Fernande de Mertens

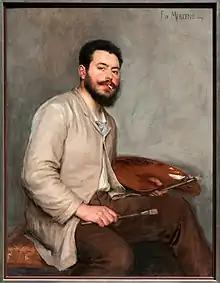
Portrait of Pierre Jean (1889).

The Provençal painters of the late 19th and early 20th century, favouring subjects from the Provence region, are often referred to as the Provençal School, with Fernande de Mertens being one of their few female painters.